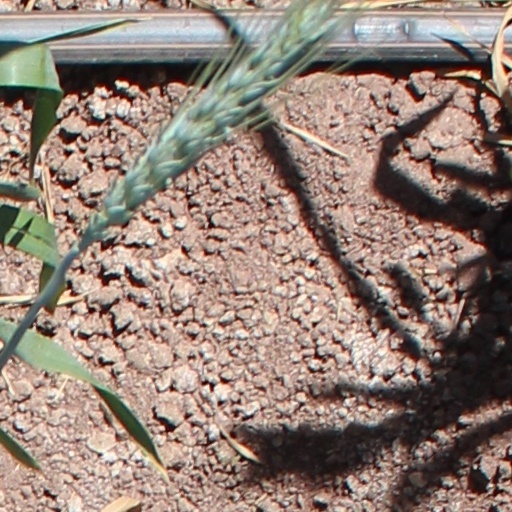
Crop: wheat